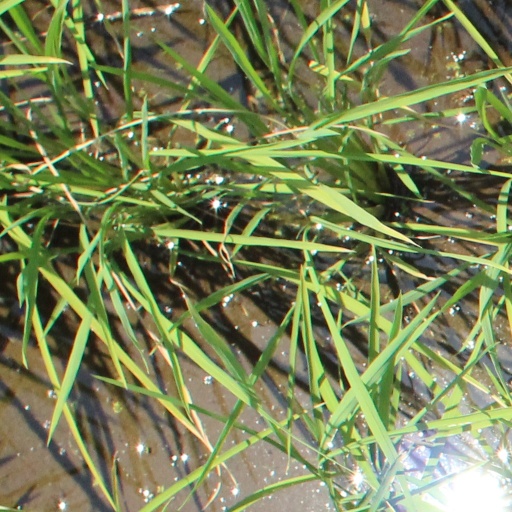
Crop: rice